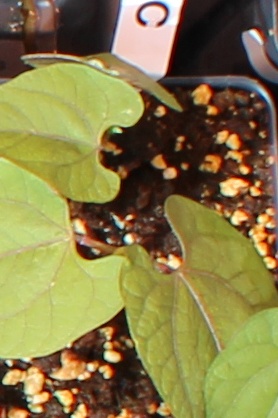
Label: Blackbean